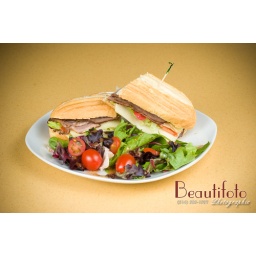
580EX through white umbrella on the right, 580EXII reflected into white umbrella on the left, and a silver reflector in the back.